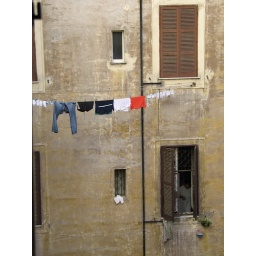
The view from my hostel bathroom window in Rome.